Pechenegs

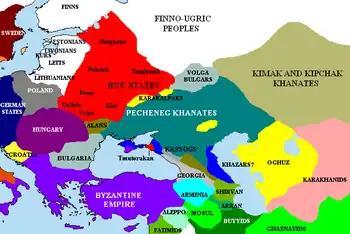
The Pontic steppes,

Paul Pelliot originated the proposal that the "Book of Sui"a 7th-century Chinese workpreserved the earliest record on the Pechenegs. The book mentioned a people named "Bĕirù", who had settled near the "Ēnqū" and "Alan" peoples (identified as Onogurs and Alans, respectively), to the east of "Fulin" (or the Eastern Roman Empire). Victor Spinei emphasizes that the Pechenegs' association with the "Bĕirù" is "uncertain". He proposes that an 8th-century Uyghur envoy's report, which survives in Tibetan translation, contains the first certain reference to the Pechenegs. The report recorded an armed conflict between the "Be-ča-nag" and the "Hor" (Uyghurs or Oghuz Turks) peoples in the region of the Syr Darya.